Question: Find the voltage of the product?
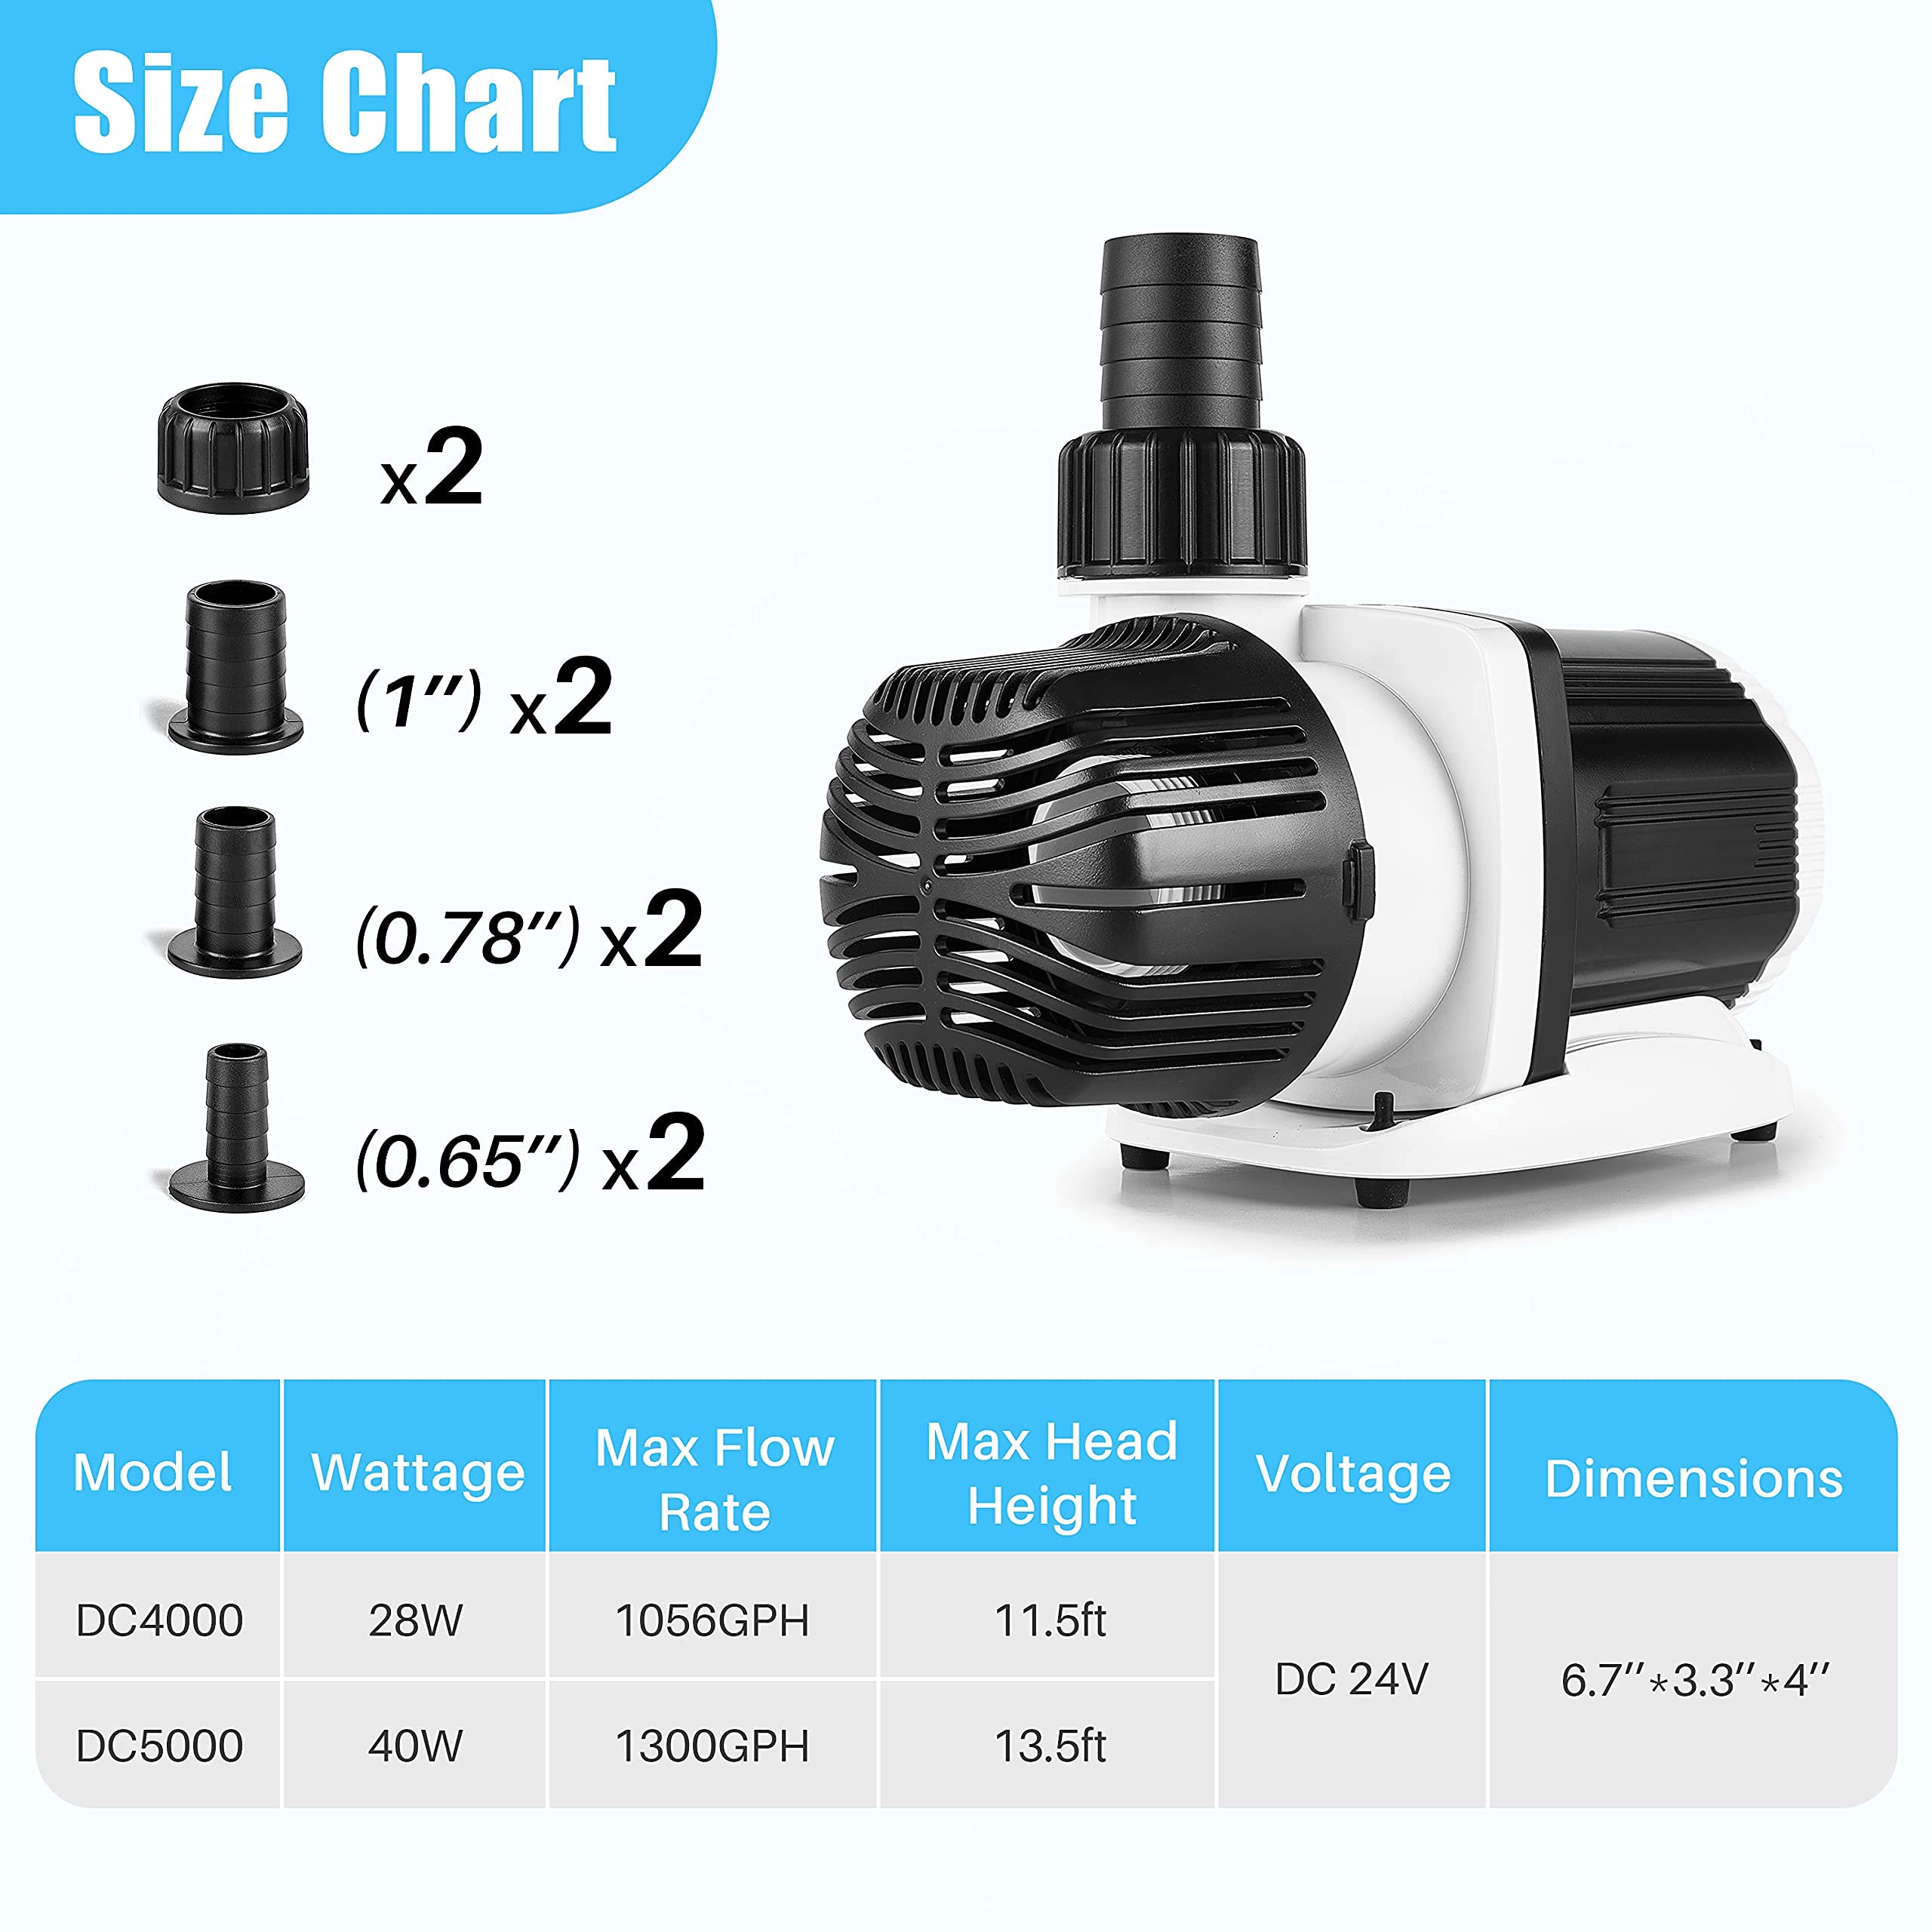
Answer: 24.0 volt